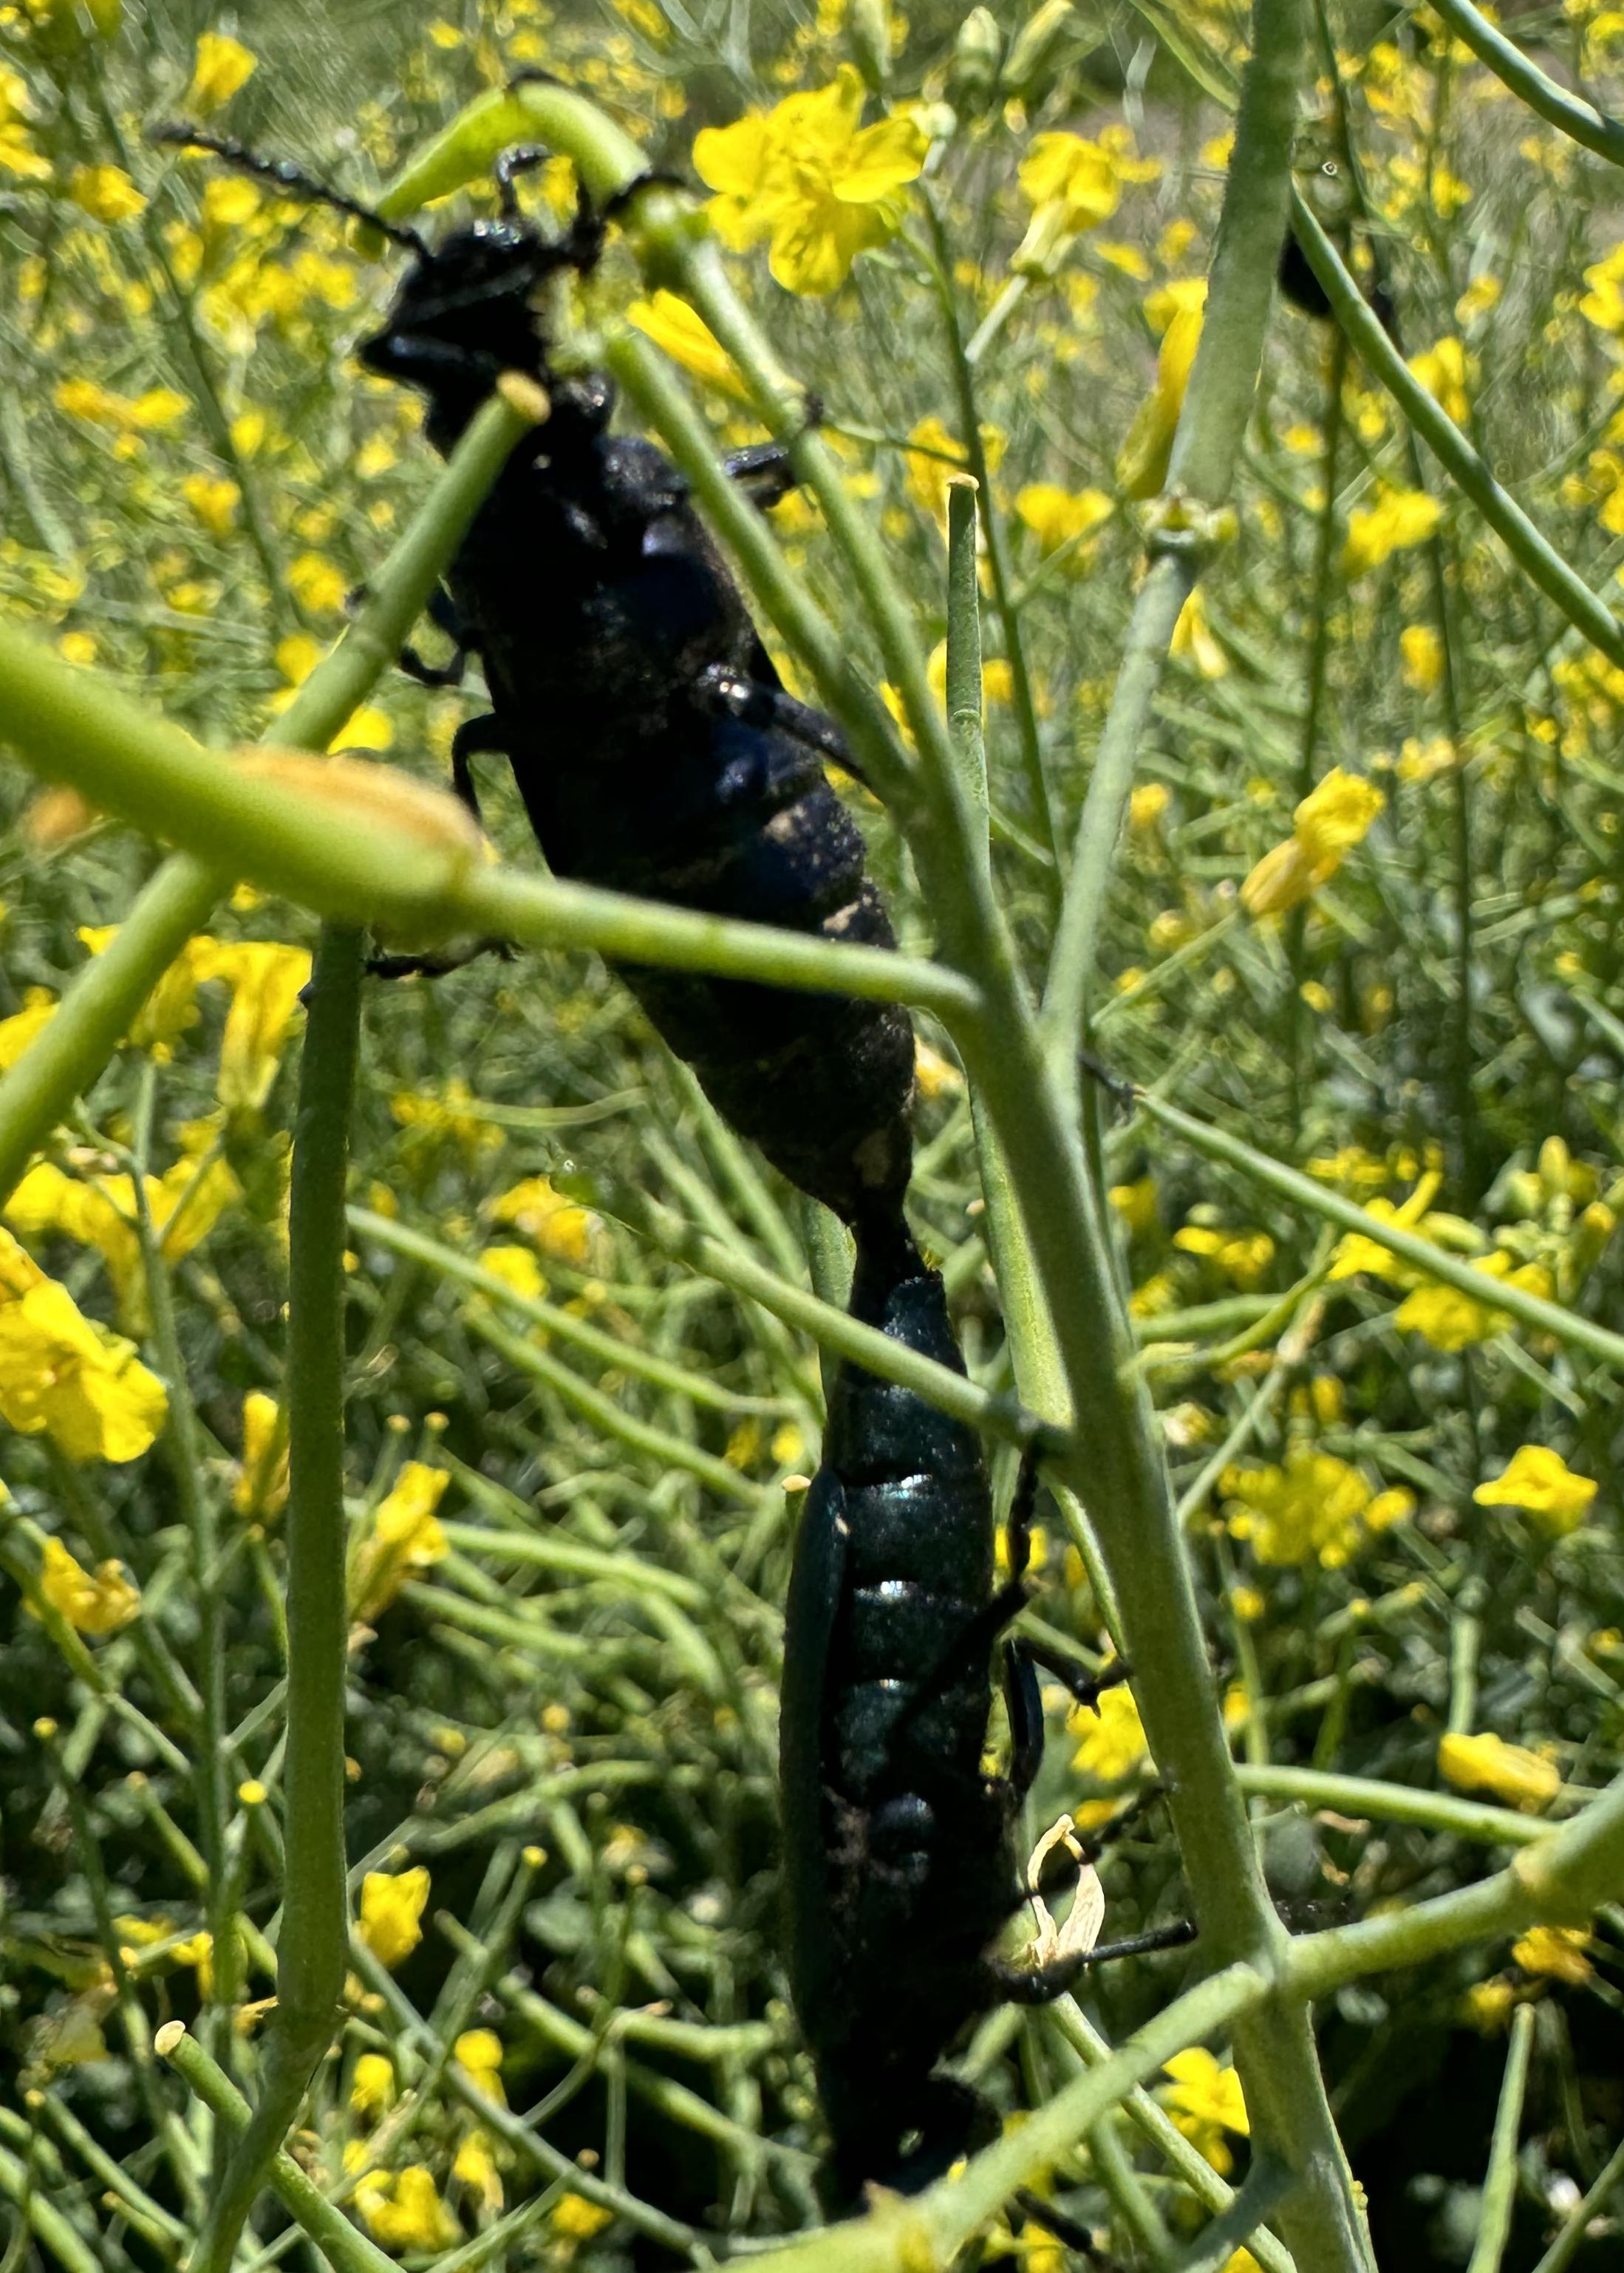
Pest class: occasional_pest